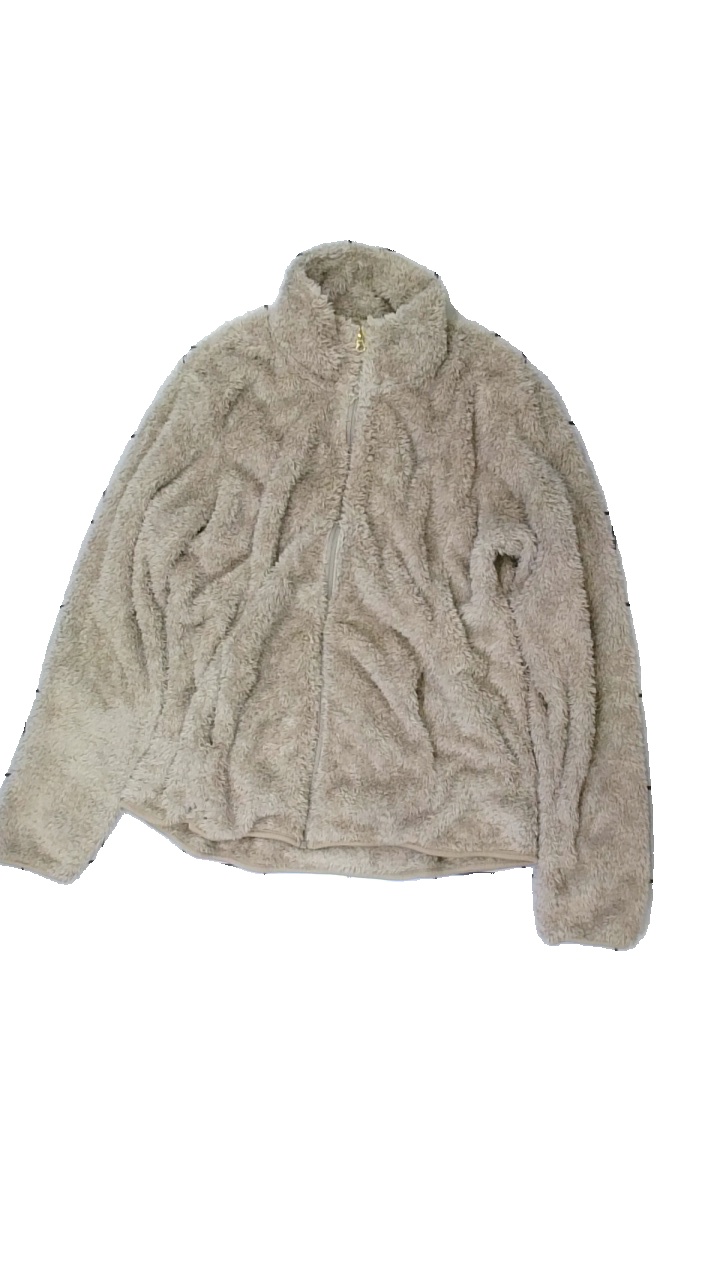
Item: Outerwear (Ladies)
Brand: Mywear (ica)
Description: fluffig kofta med dragkedja
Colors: Beige
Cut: Regular
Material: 100% polyester
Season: All
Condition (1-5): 4
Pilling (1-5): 5
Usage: Reuse
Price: <50